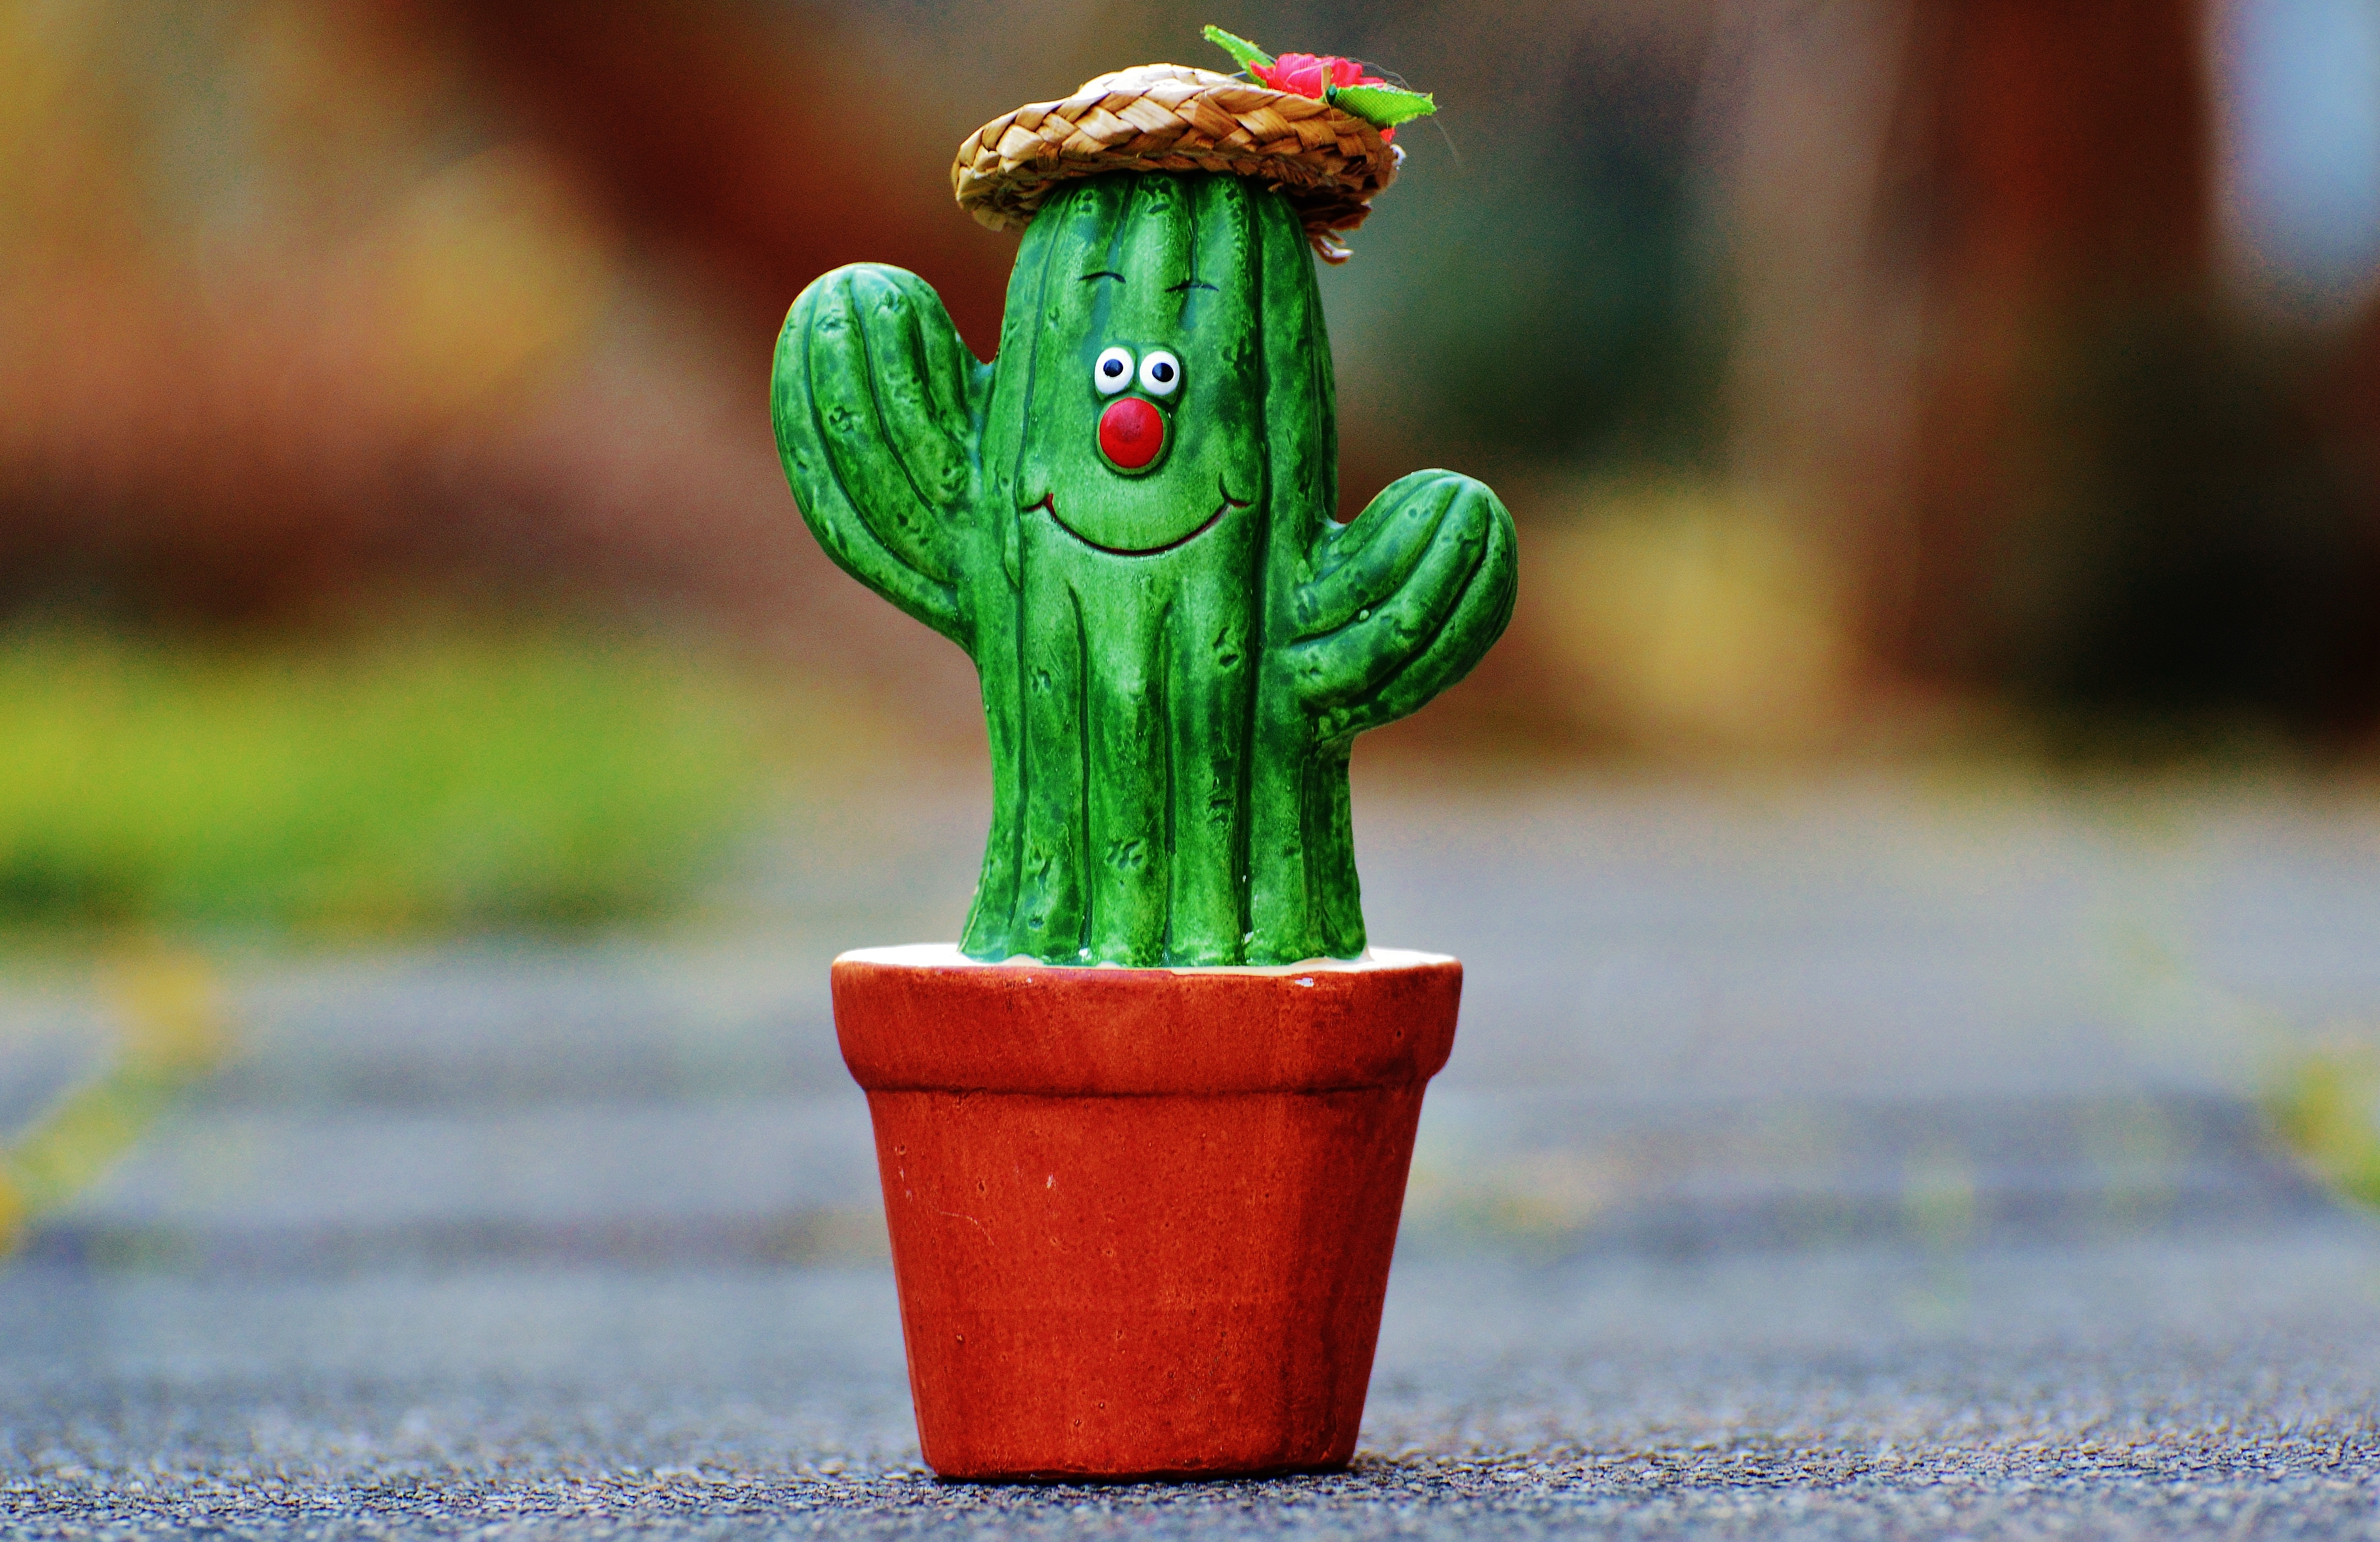
grass, cactus, plant, flower, cute, decoration, green, red, color, ceramic, garden, straw hat, face, funny, macro photography, gartendeko, funny face, flowering plant, land plant